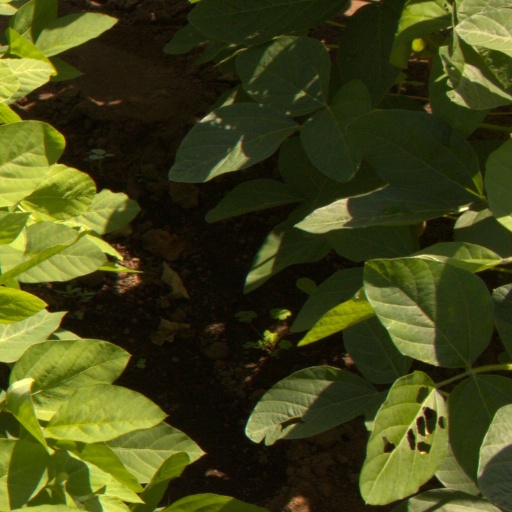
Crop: soybean